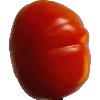
Label: Tomato 1